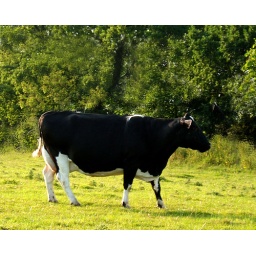
cow in a field